Molasky Corporate Center

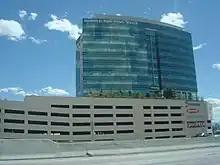
Rear of the building, seen from Highway 95 in 2010

The Molasky Corporate Center is a 17-story green building and was designed with energy efficient features. Upon opening, it was Las Vegas' only Class A green office tower. The building has of space, including of office space. The building is made of glass and steel, qualifying it as Class A office space. It includes energy efficient glass solar panels that create electricity for the building, and air vents are situated on the floor instead of the ceiling, providing cleaner air to people inside. Chilled water used for the air conditioner is recaptured and used for the property's landscaping. The building's insulation consists of shredded, recycled blue jeans. The building was constructed with 97 percent recycled steel, and countertops in the retail area were made with 95 percent recycled steel and crushed glass. The office space includes special tiles that have computer and electrical outlets which can be moved around with ease. Much of the interior is lit by sunlight. At night, the building is lit with green accent lighting and a yellow crown.